CQUniversity Australia

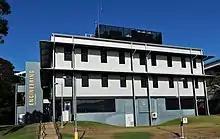
Engineering building at the North Rockhampton campus

In 2001, the university appointed Queensland's first female Vice-Chancellor, Professor Glenice Hancock, who retired in 2004.